Moye Boarding House

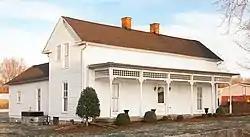

The Moye Boarding House is a historic building in Portland, Tennessee. It was built in 1878–1892 for A.C. Butt or Kate Moye on land formerly owned by Thomas Buntin. It was a boarding house on the Louisville & Nashville Railroad from 1890 to 1945. It was acquired by the city of Portland in 2011, and it received $15,000 from the Tennessee Historical Commission and the Historic Preservation Fund to be restored in 2016. The building was designed in the Folk Victorian architectural style. It has been listed on the National Register of Historic Places since March 27, 2013.